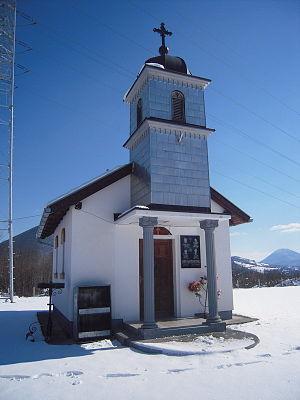
L'église de la Transfiguration est située en Bosnie-Herzégovine, sur le territoire du village de Rekavice et sur celui de la Ville de Banja Luka.
Rekavice est une localité de Bosnie-Herzégovine. Elle est située sur le territoire de la Ville de Banja Luka et dans la République serbe de Bosnie. Selon les premiers résultats du recensement bosnien de 2013, elle compte 2 268 habitants.